Mother Earth (film)

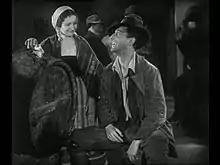

Mother Earth is a 1931 Italian drama film directed by Alessandro Blasetti and starring Leda Gloria, Sandro Salvini and Isa Pola. It was made at the Cines Studios in Rome. Along with Blasetti's other early films, it shows a strong influence of Soviet-style realism. A country landowner decides to sell up and move to the city, but later has a change of heart. It was part of Fascist Italy's promotion of rural over urban values.